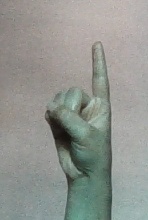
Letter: bb